Anna Wintour

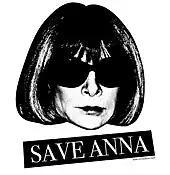
A black-and-white photo of Wintour's head with "Save Anna" in white on black in a banner below.

In 2008, rumours arose that she would retire, and be replaced by French "Vogue" editor Carine Roitfeld. An editor at Russian "GQ" reportedly introduced Russian "Vogue" editor Aliona Doletskaya as the next editor of American "Vogue". Condé Nast responded by taking out a two-page ad in "The New York Times" defending Wintour's record. In that same publication, Cathy Horyn later wrote that while Wintour had not lost her touch, the magazine had become "stale and predictable", as a reader had recently complained. "To read "Vogue" in recent years is to wonder about the peculiar fascination for the 'villa in Tuscany' story", Horyn added. The magazine also dealt awkwardly with the recession, she commented.